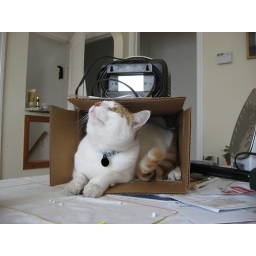
cat in a box